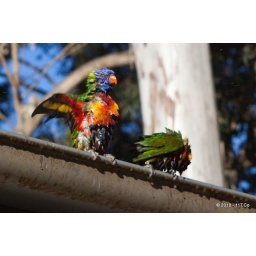
A couple of Lorikeets have a bath in a roof gutter full of rain water.